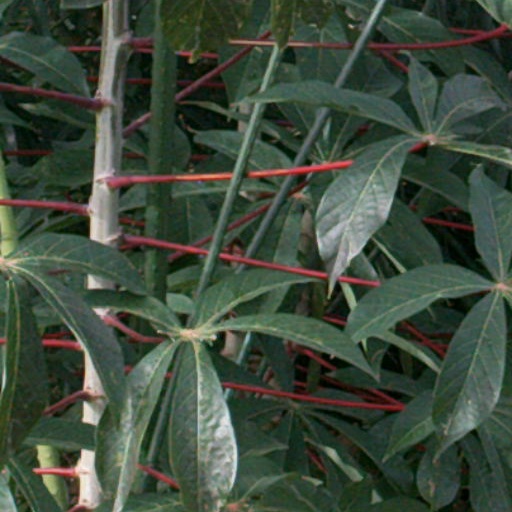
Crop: cassava